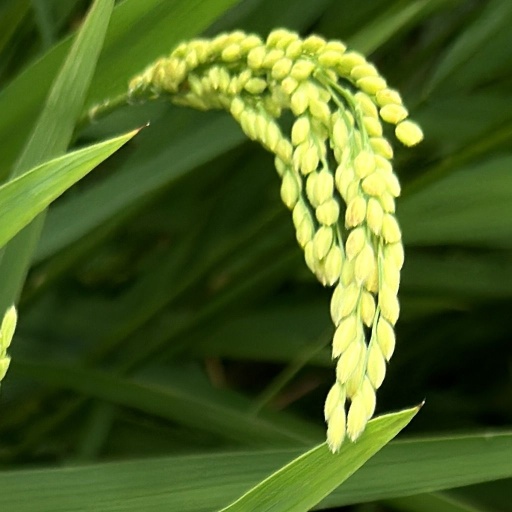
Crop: rice